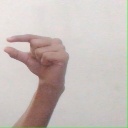
अक्षर: ग